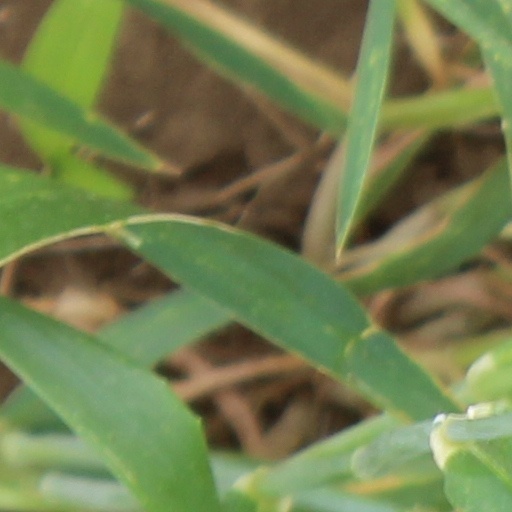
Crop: wheat